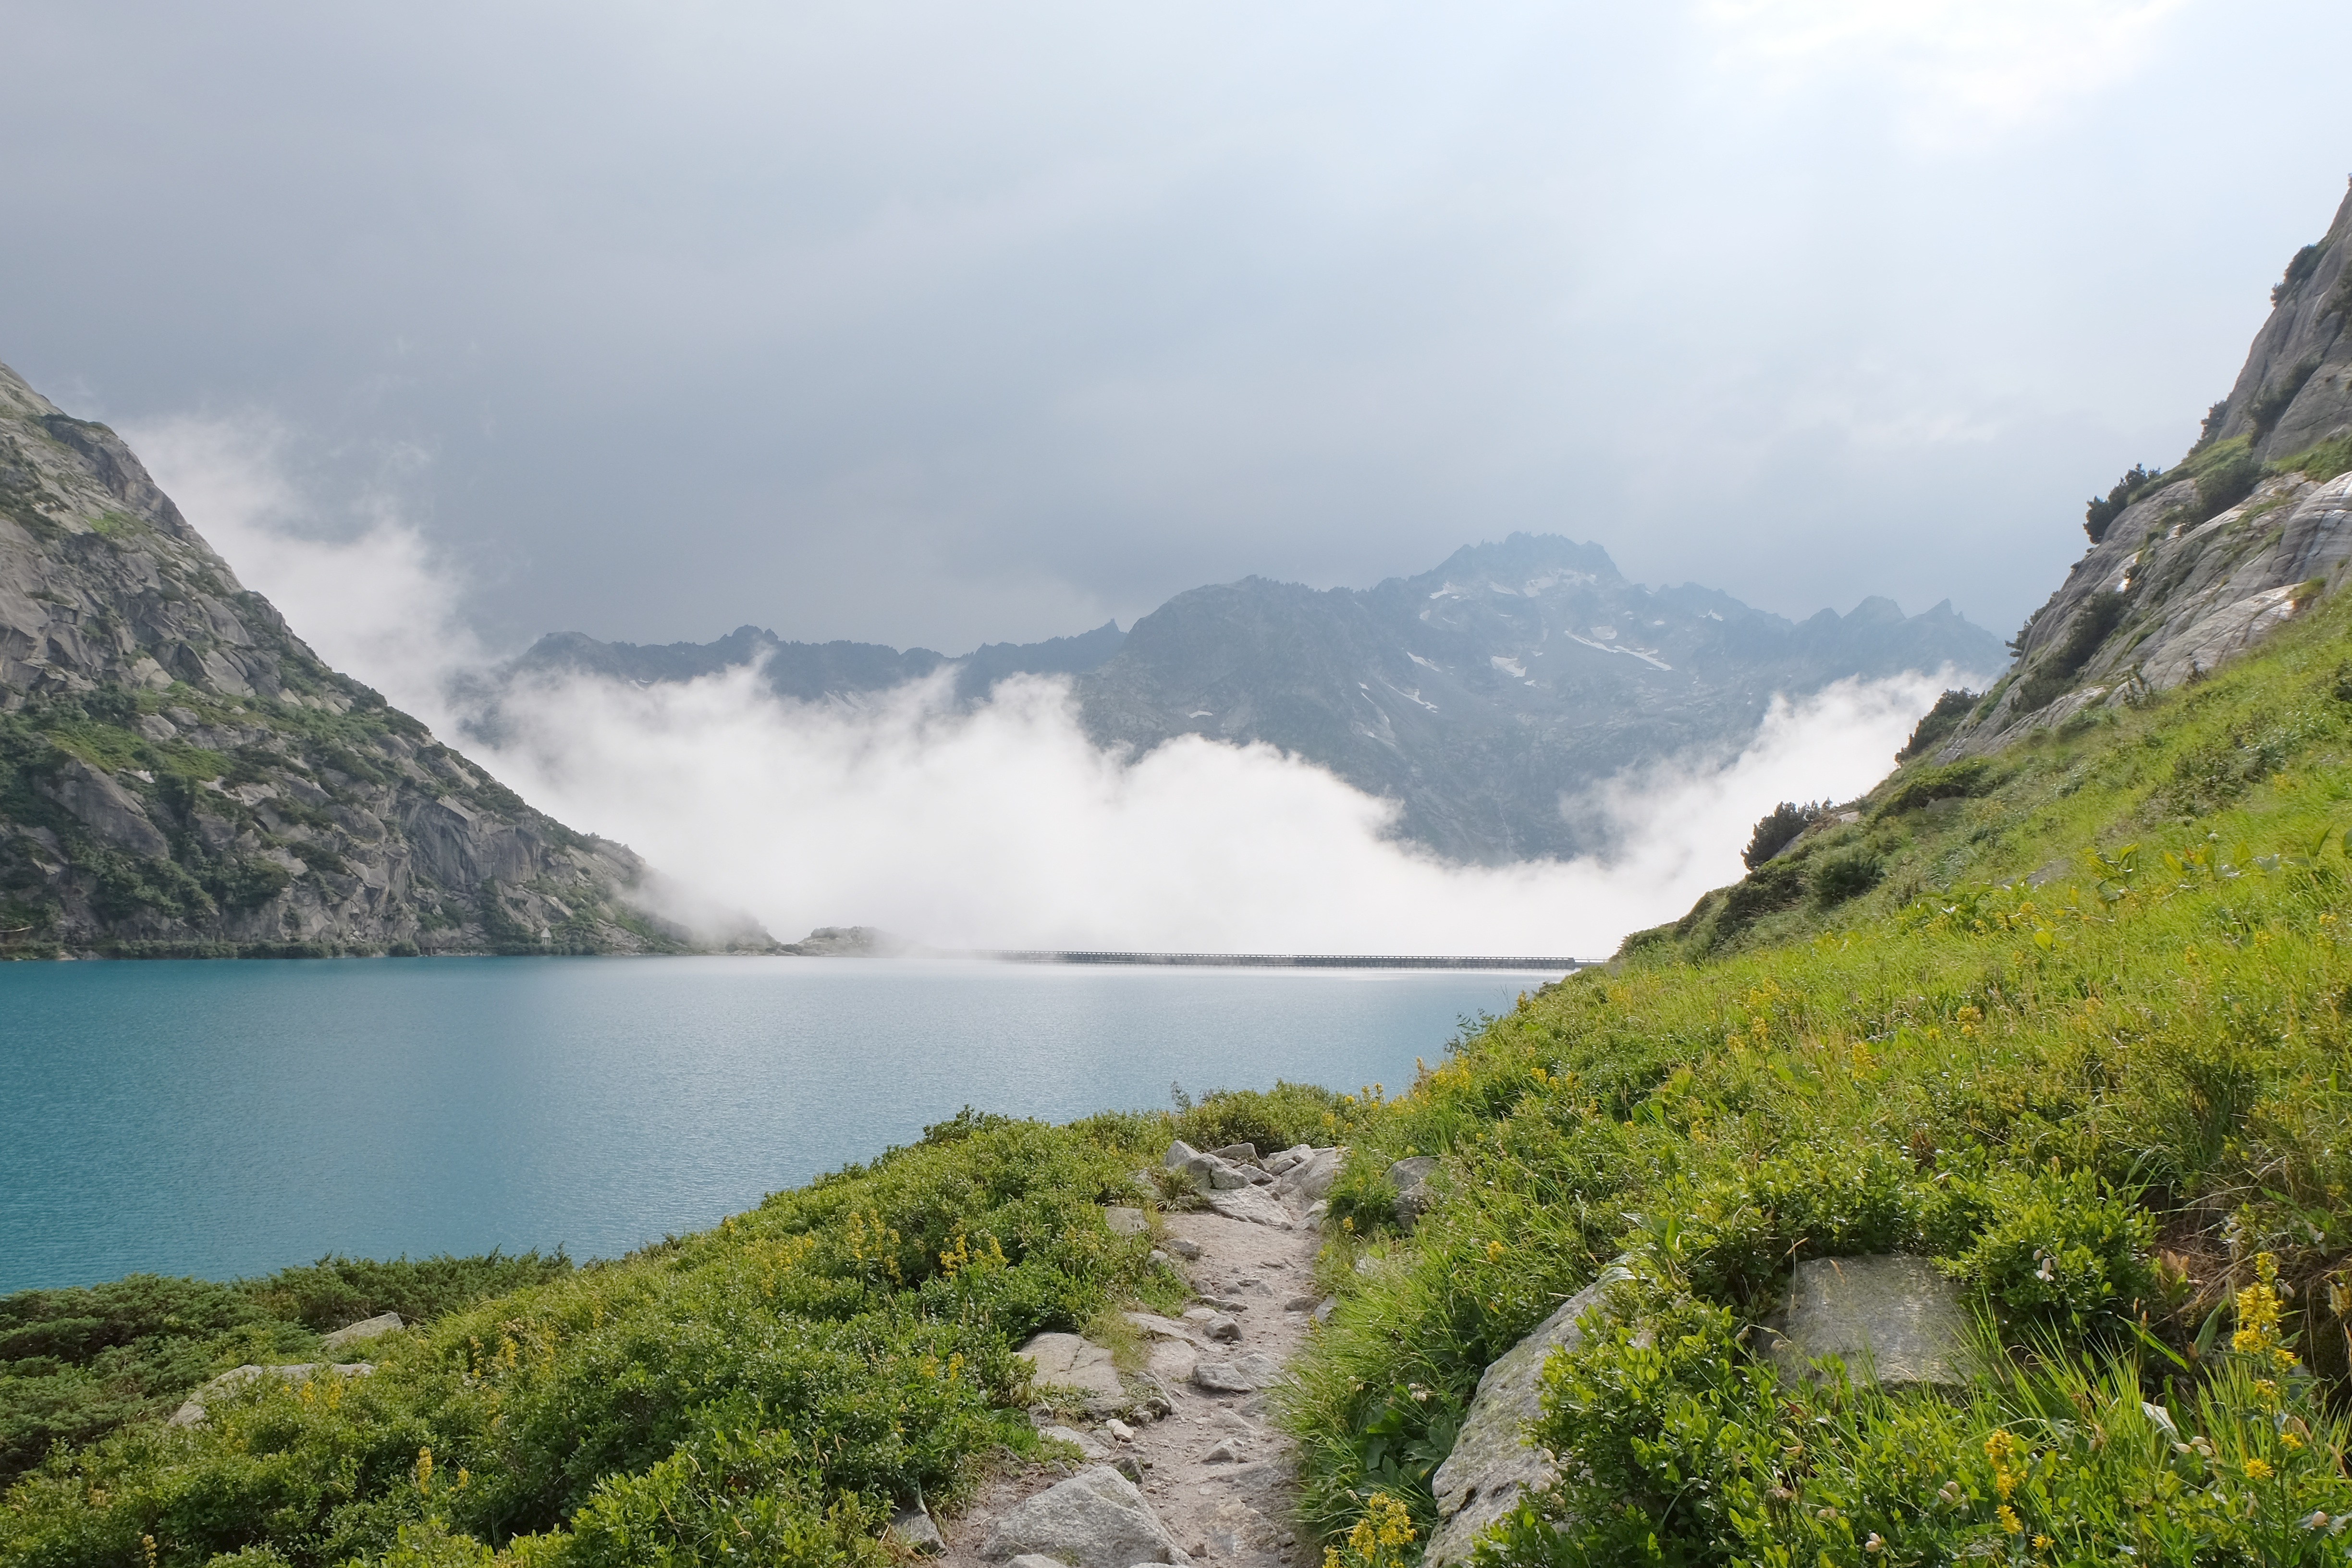
landscape, outdoor, mountain, lake, adventure, view, valley, mountain range, scenery, fjord, reservoir, highland, ridge, body of water, alps, plateau, fell, loch, landform, mountain pass, mountainous landforms, glacial landform